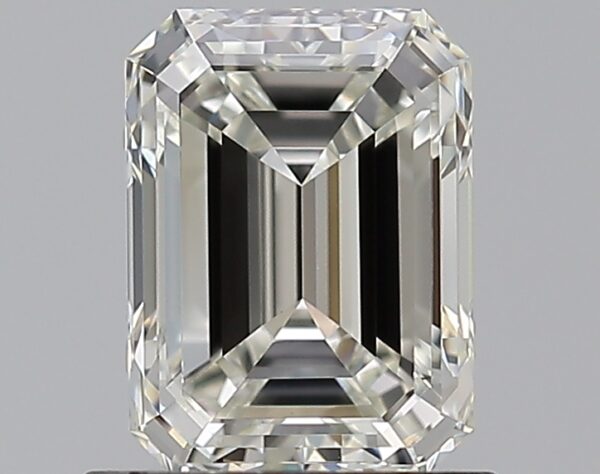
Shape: emerald
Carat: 1.01
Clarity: VVS2
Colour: I
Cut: EX
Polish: EX
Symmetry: EX
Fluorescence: N
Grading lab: GIA
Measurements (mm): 6.76 x 4.98 x 3.23